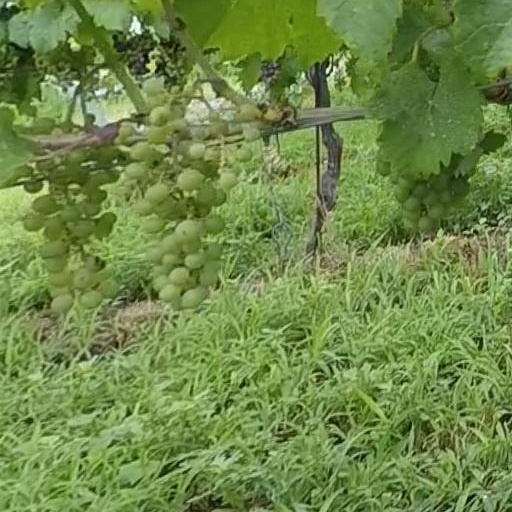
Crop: grape